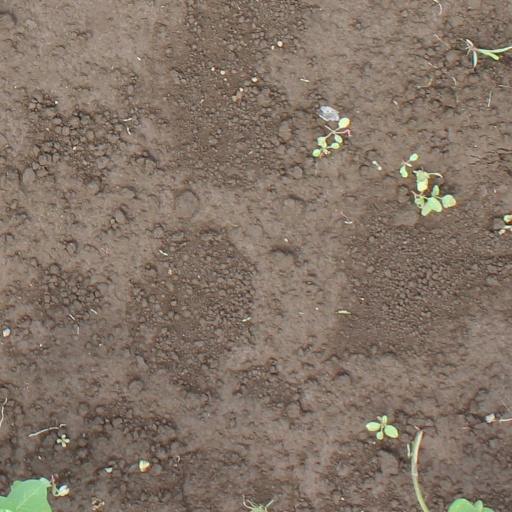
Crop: soybean